Paolo Mercuri

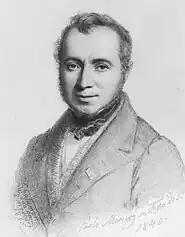
Paolo Mercuri, by Luigi Calamatta (1840)

Paolo Baldassarre Mercuri (20 December 1804, in Rome – 30 April 1884, in Bucharest) was an Italian engraver and illustrator.